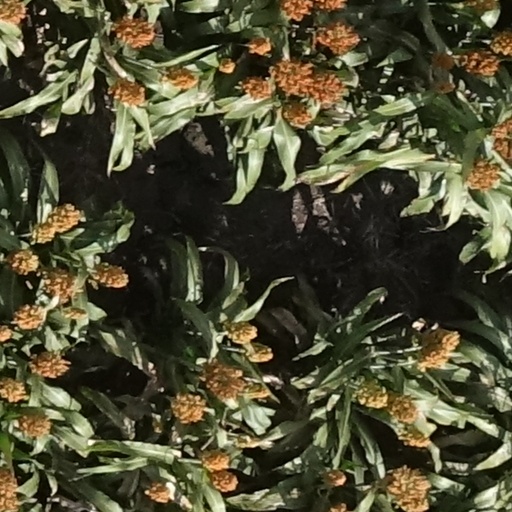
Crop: sorghum